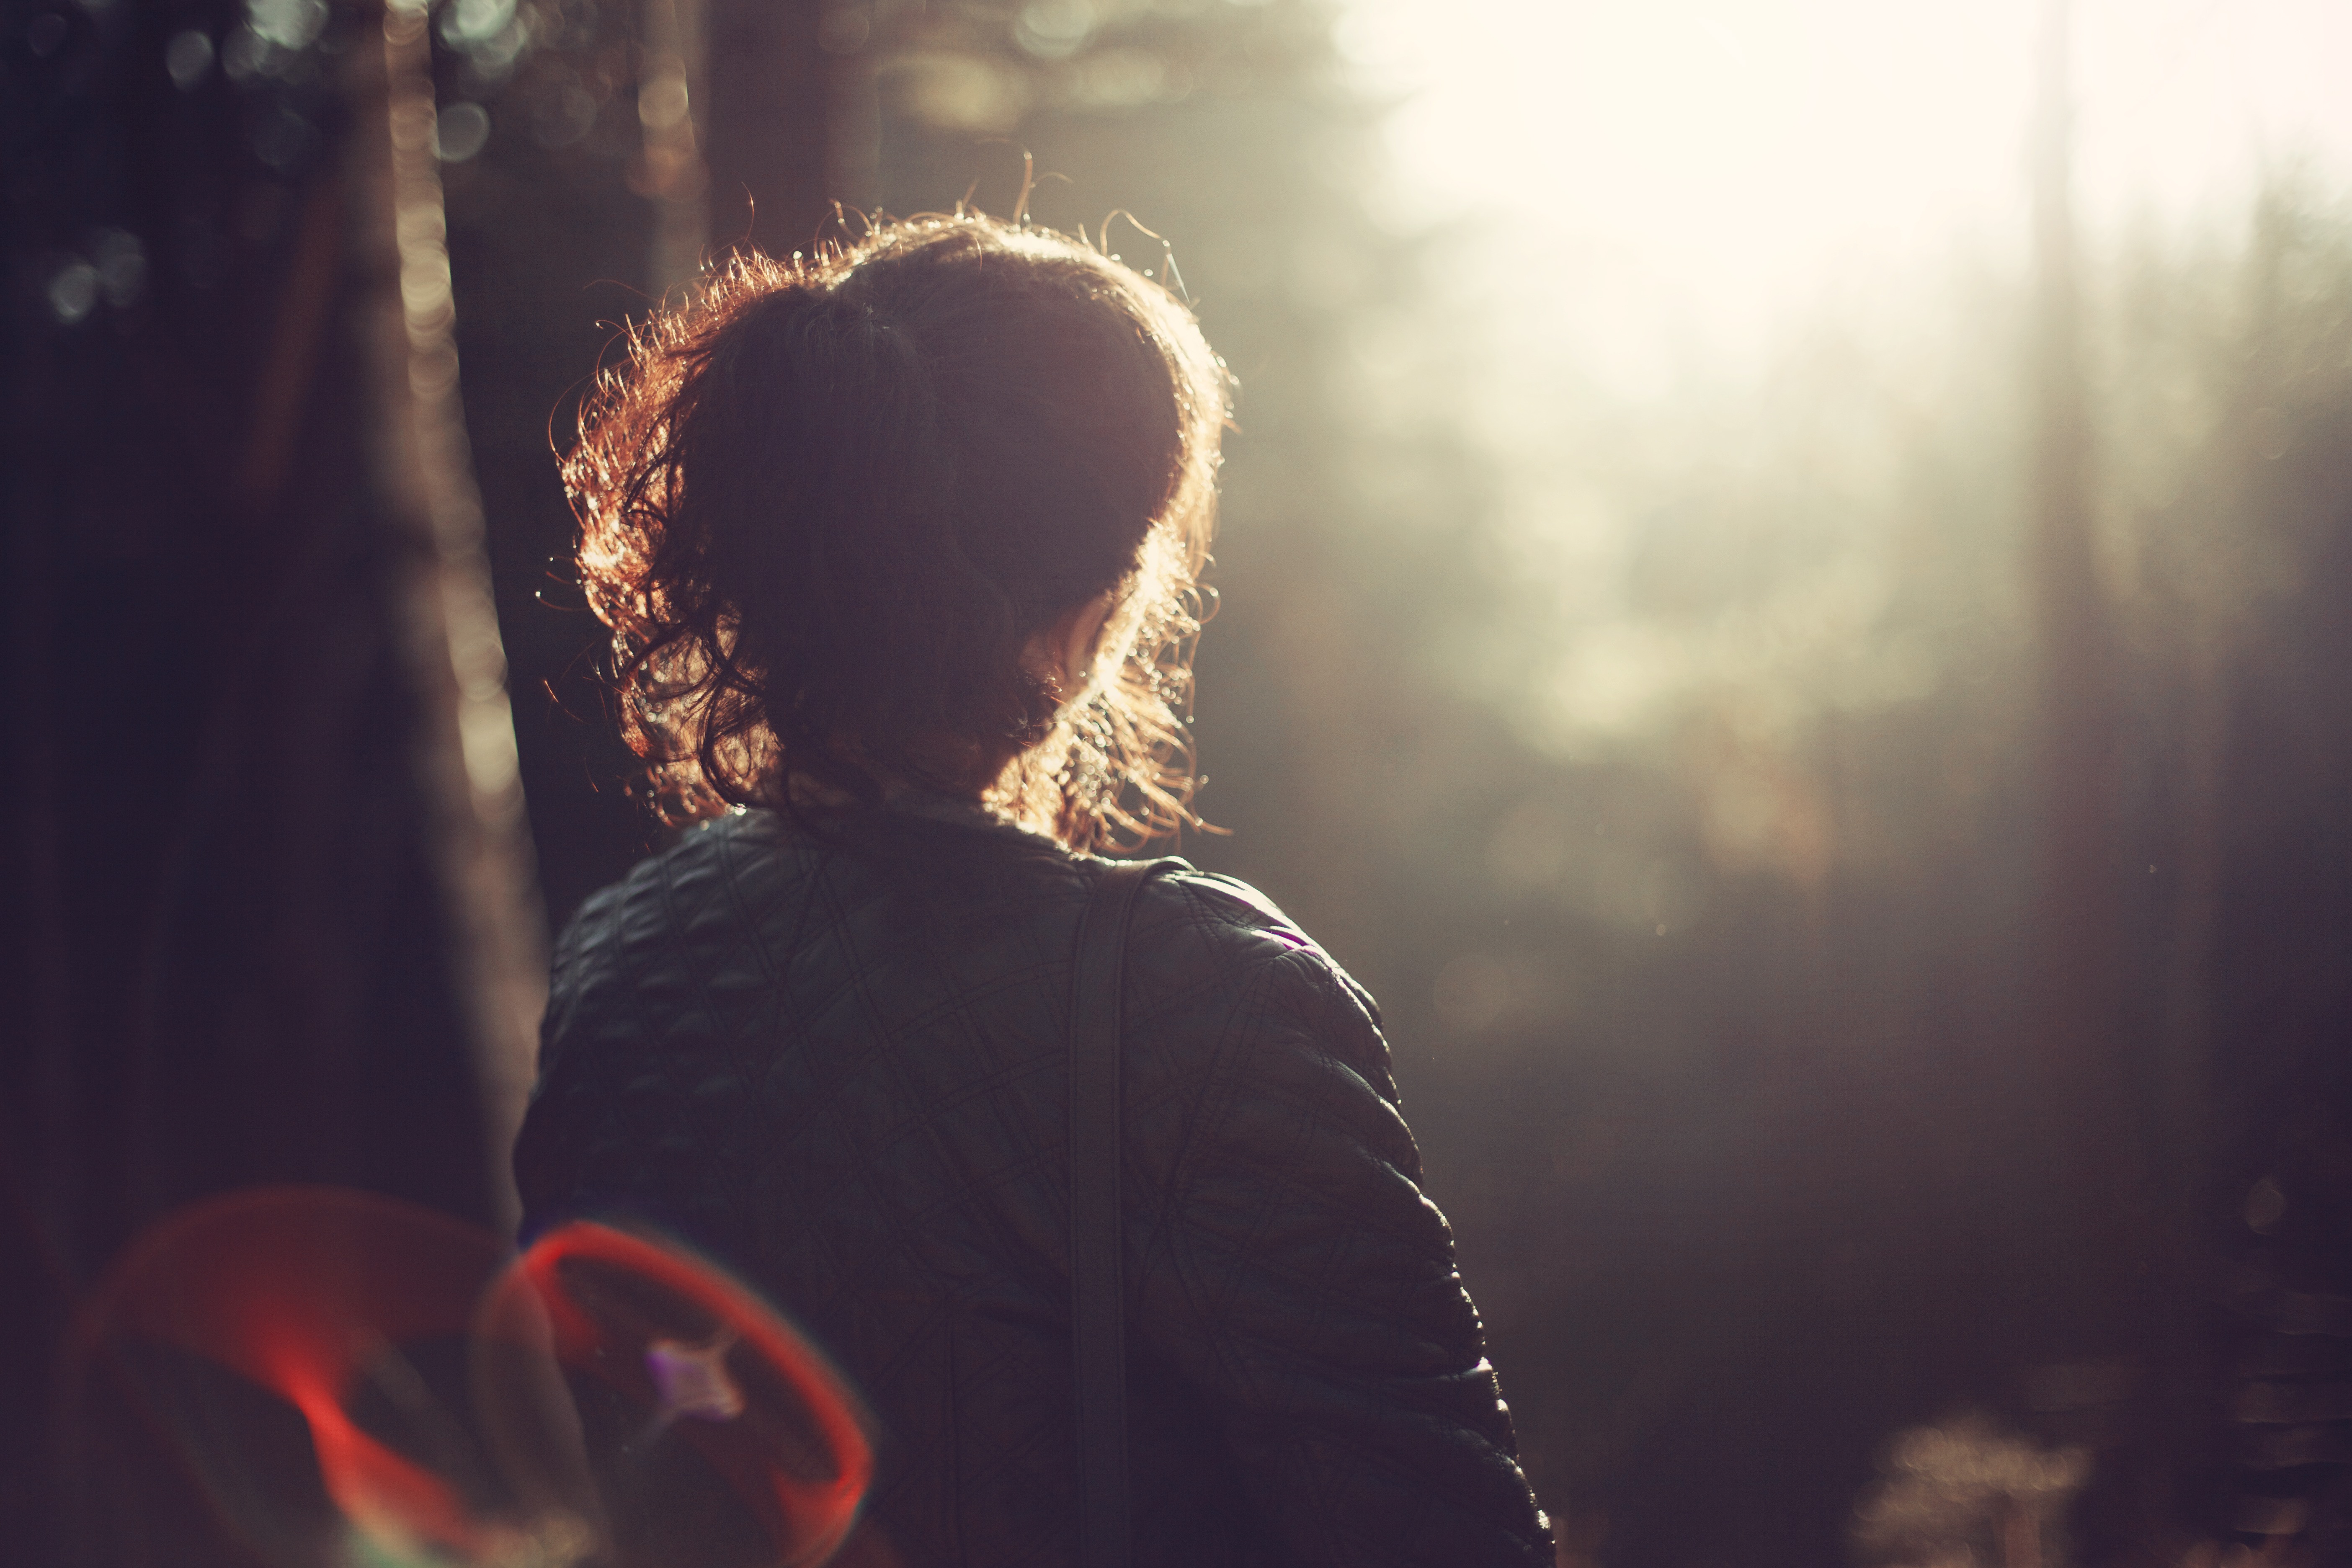
forest, light, girl, woman, photography, sunlight, morning, alone, color, peaceful, darkness, outdoors, singing, emotion, relaxed, peace of mind